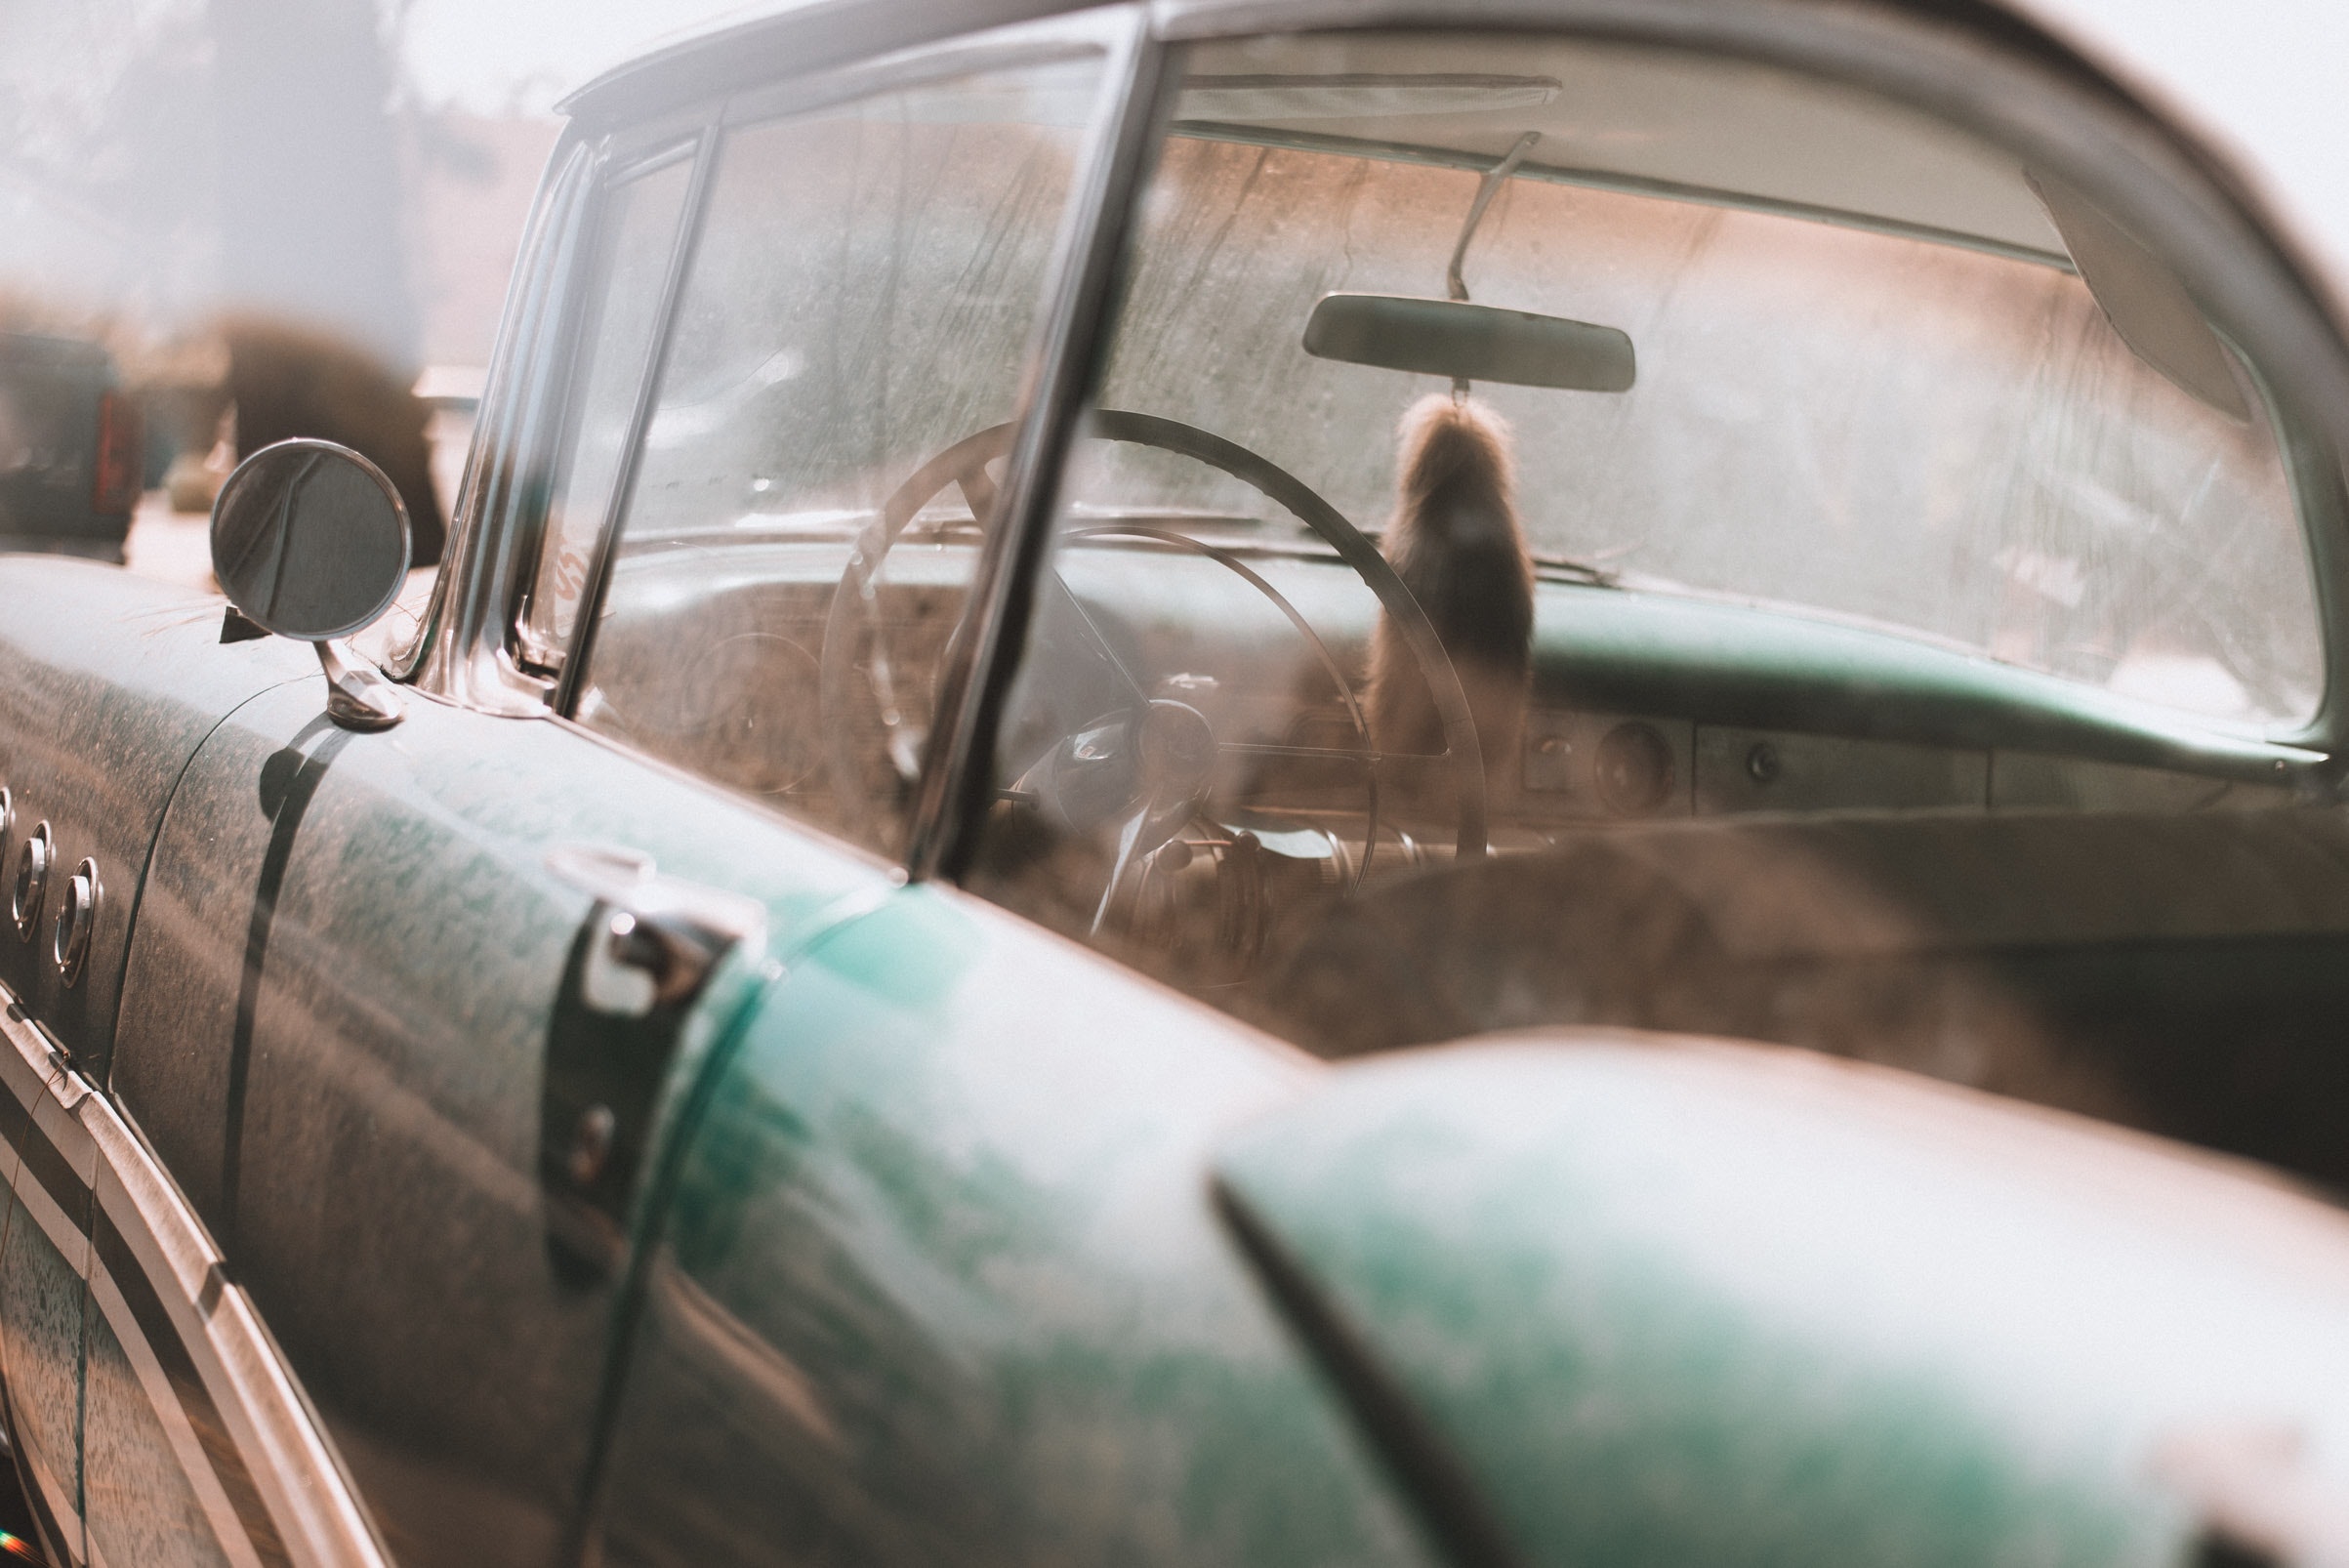
vehicle, motor vehicle, car, vintage car, classic, classic car, antique car, vehicle door, windshield, automotive window part, family car